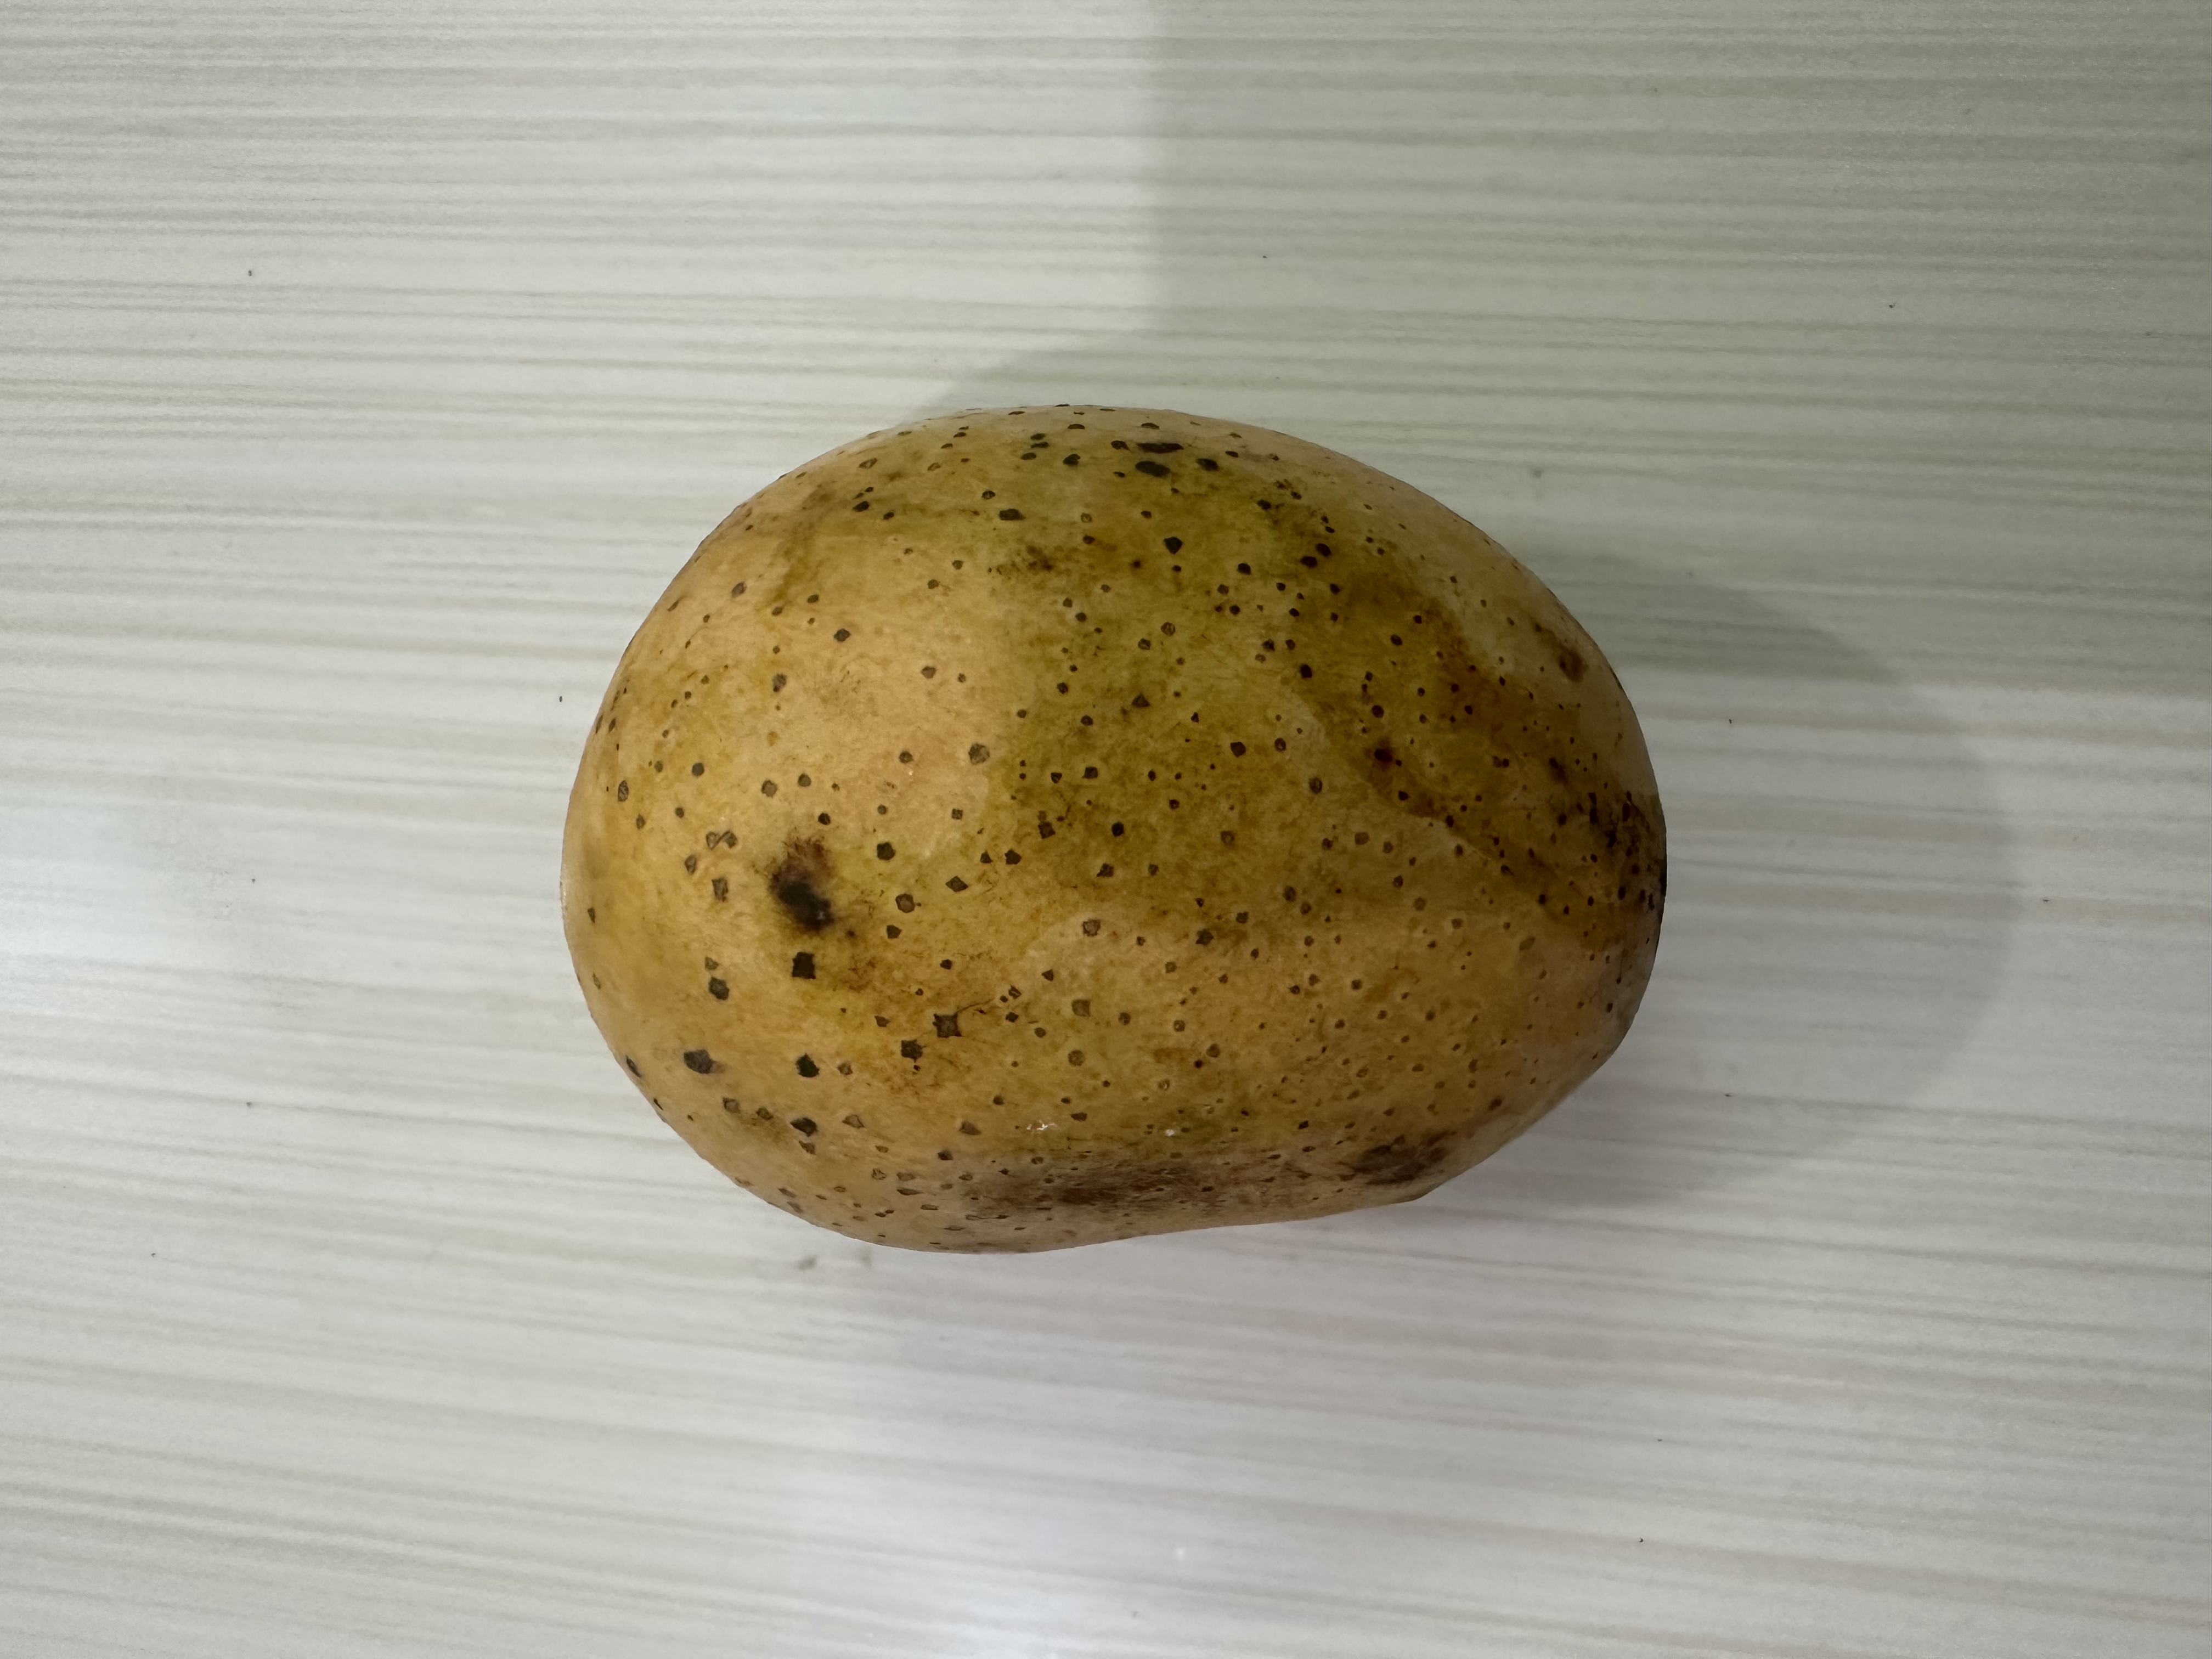
Mango variety: Langra